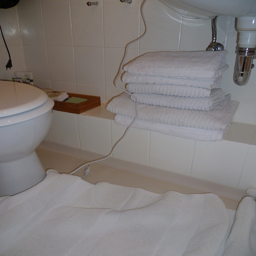
A bathroom with a white toilet sitting next to a stack of towels.
an all white bathroom with white towels sitting on the side wall
A bathroom is seen with towels on the floor.
a small bathroom filled with white towels on the floor
A stack of towels in a bathroom with one laid out on the floor.